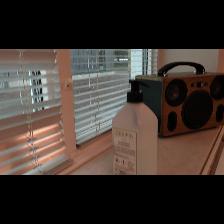
Label: NonHuman